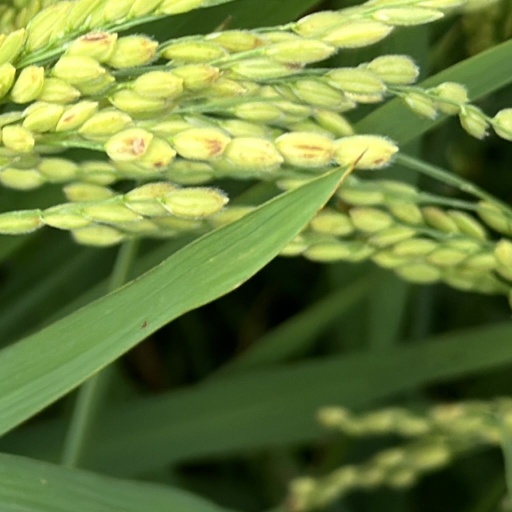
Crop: rice